Church Stretton railway station

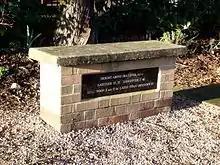
The plinth on platform 1

The station has been adopted by local volunteers and is kept tidy by them, including the garden areas behind both platforms. In 2008, a group of volunteers transformed the unattended station gardens and two years later won the Station Gardens of the Year competition. In 2011, a tree sculpture depicting two owls was carved by David Bytheway. There is also a Church Stretton Rail Users' Association. The main passenger footbridge connecting the two platforms was renovated and painted in 2013.